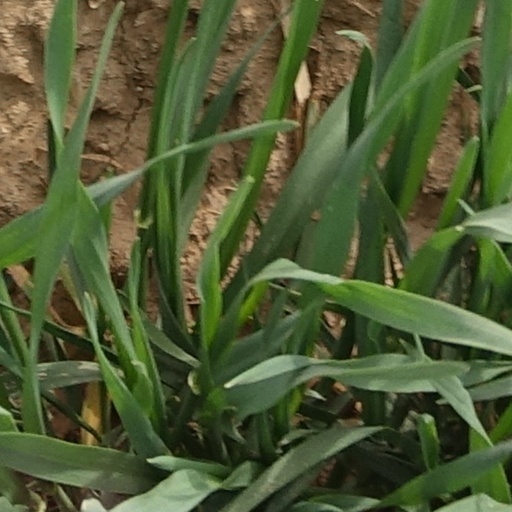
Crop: wheat